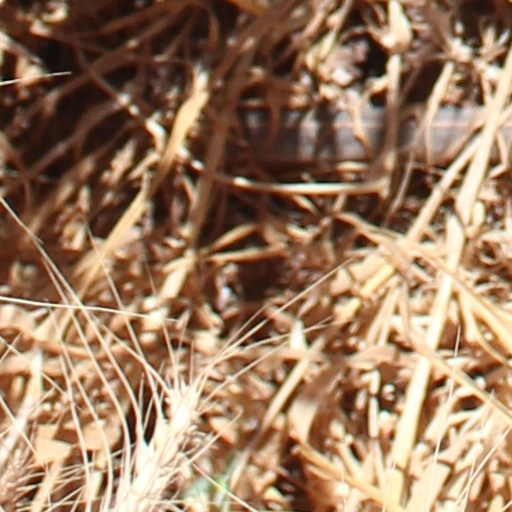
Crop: wheat